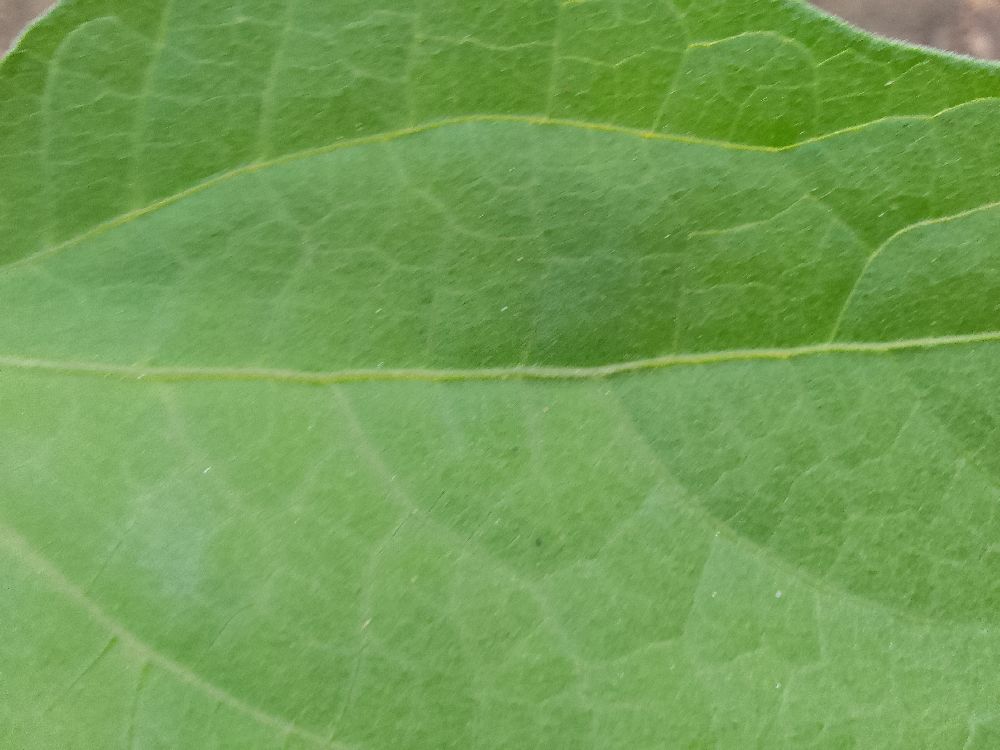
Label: healthy